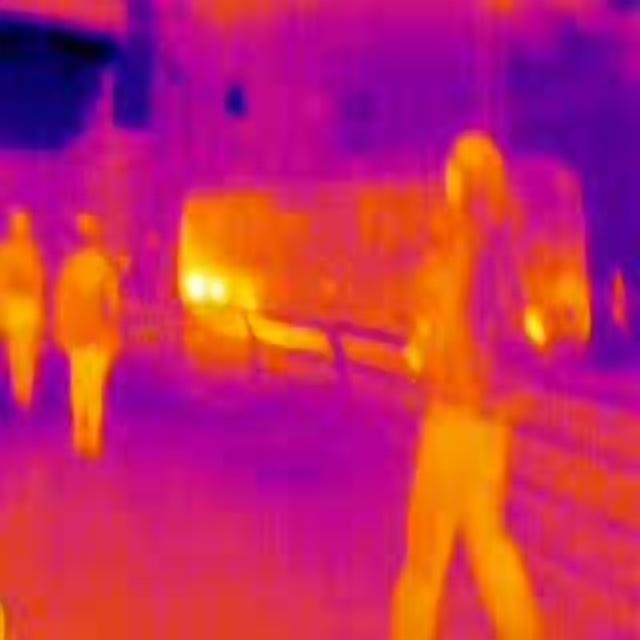
Detected objects:
label: person
label: person
label: person